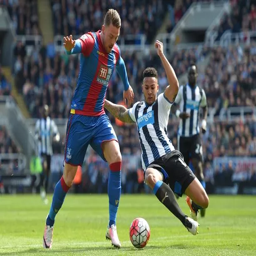
award winner and football player compete for the ball